Adventure on the Night Express

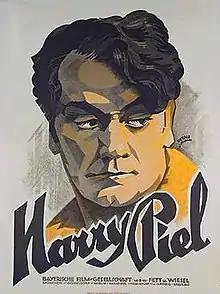

Adventure on the Night Express is a 1925 German silent thriller film directed by Harry Piel and starring Piel, Dary Holm and José Davert. The film's sets were designed by the art directors Fritz Kraenke and Kurt Richter.